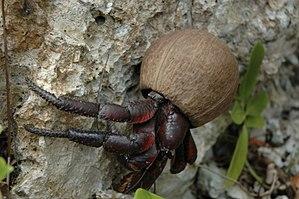
Crabe de cocotier Español: Isla de Henderson 日本語: ヘンダーソン島 中文: 享德森岛
L'île Henderson est un atoll surélevé à la suite de mouvements tectoniques, situé dans l'océan Pacifique sud, qui fait partie - avec l'île de Pitcairn et deux autres îles, Oeno et l'île Ducie - de la colonie britannique de Pitcairn depuis son annexion en 1902 par le Royaume-Uni.
Le Crabe de cocotier est le plus grand arthropode terrestre. De la famille des Bernard l'hermite, ce n'est donc pas un crabe au sens strict. Il est connu pour sa capacité à casser des noix de coco grâce à ses fortes pinces, pour en manger le contenu. Il se répartit dans des îles et îlots de l'océan Pacifique et de l'océan Indien.